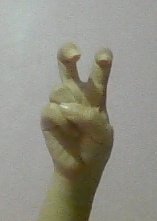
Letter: toot